Trinidad and Tobago

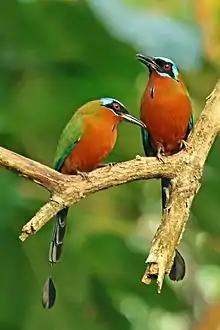
Trinidad Motmots

The Northern Range consists mainly of Upper Jurassic and Cretaceous metamorphic rocks. The Northern Lowlands (the East–West Corridor and Caroni Plain) consist of younger shallow marine clastic sediments. South of this, the Central Range fold and thrust belt consists of Cretaceous and Eocene sedimentary rocks, with Miocene formations along the southern and eastern flanks. The Naparima Plain and the Nariva Swamp form the southern shoulder of this uplift.